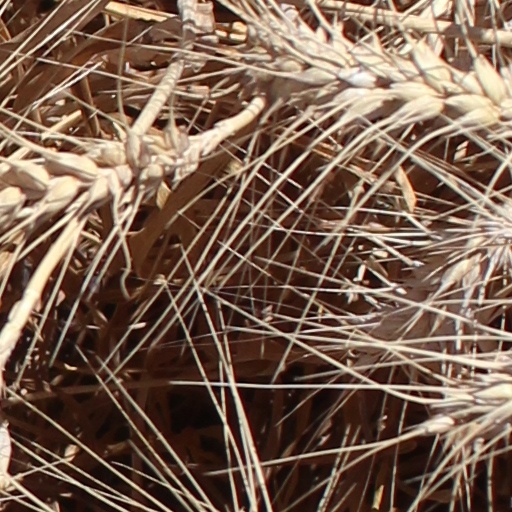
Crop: wheat